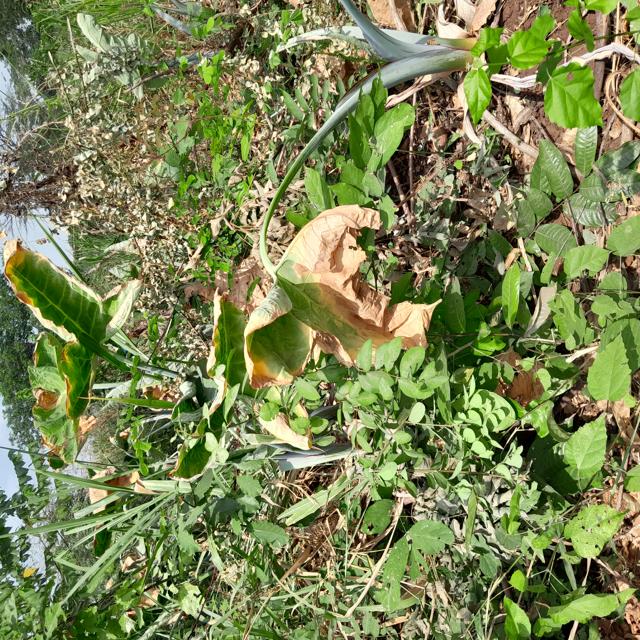
Label: Mid_Blight